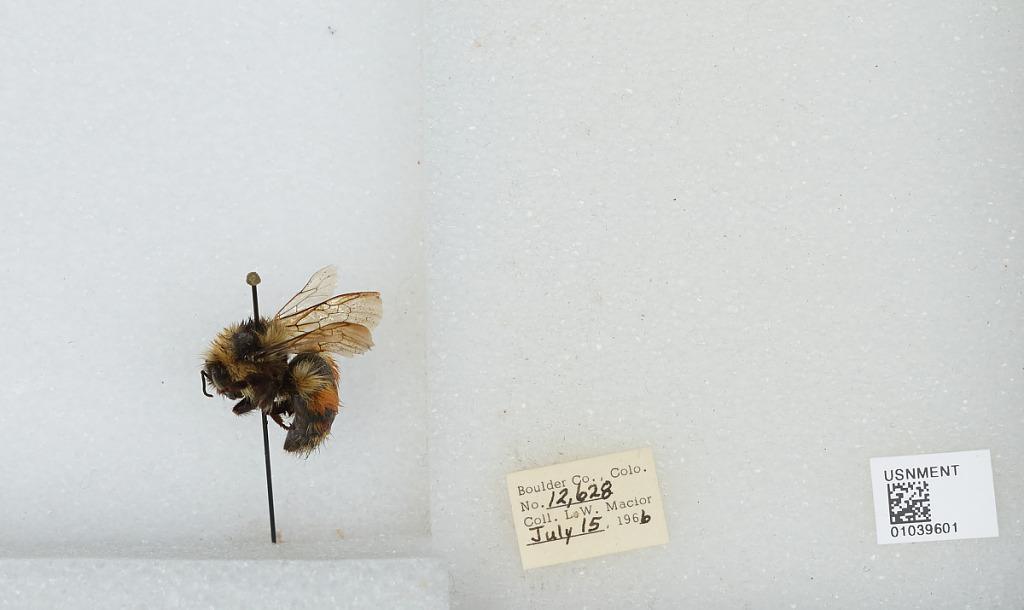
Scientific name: Bombus (Pyrobombus) sylvicola Kirby
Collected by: L. Macior
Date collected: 1966-7-15
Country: United States
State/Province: Colorado
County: Boulder
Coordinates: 40.0722, -105.584